Guy Béart

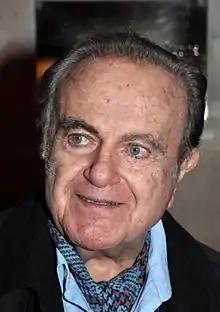
Guy Béart in 2012

Guy Béhart-Hasson (16 July 1930 – 16 September 2015), known as Guy Béart, was a French singer and songwriter.